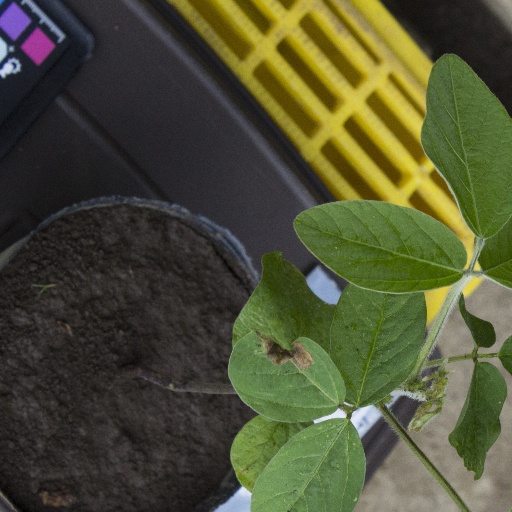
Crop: soybean